Indian roller

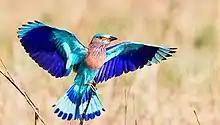
Indian roller in flight showing the intense purple-blue and pale blue bands on wings and tail.

The Indian roller is a bulky and broad-winged bird with a large head and short neck and legs. It has a body length of with a wingspan of and weighs . The bare skin around the eyes is dull orange, the legs and feet are yellow-brown. The bill is tinged with brown at the base. The iris is grey-brown.